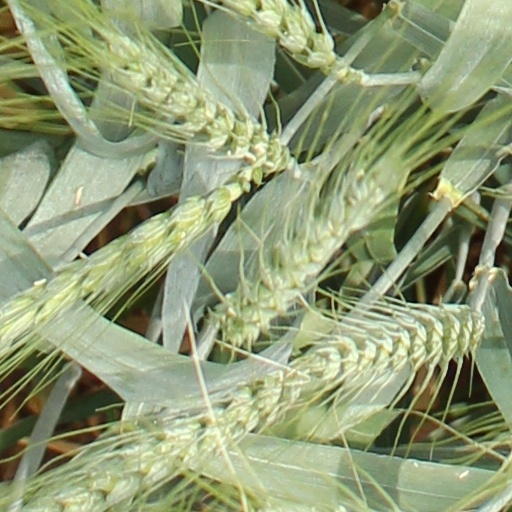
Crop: wheat